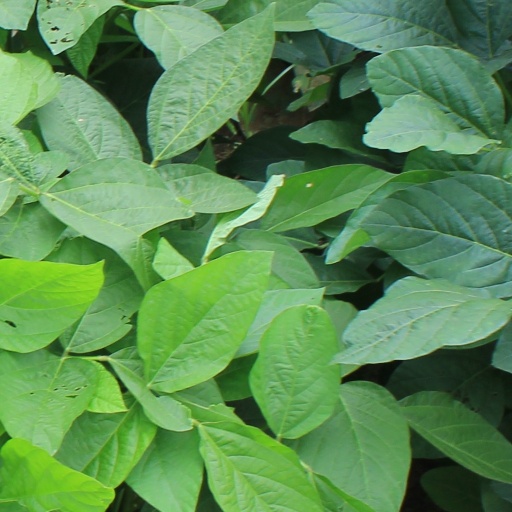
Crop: soybean